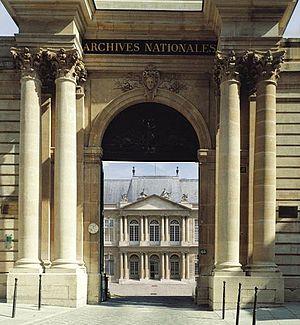
Entrée du site de Paris (hôtel de Soubise). Archives nationales (France)
L'hôtel de Soubise, anciennement hôtel de Clisson puis hôtel de Guise, est un hôtel particulier parisien situé au coin de l'actuelle rue des Francs-Bourgeois et de la rue des Archives dans le 3ᵉ arrondissement de Paris. L'hôtel, aujourd'hui classé, fait désormais partie des Archives nationales.